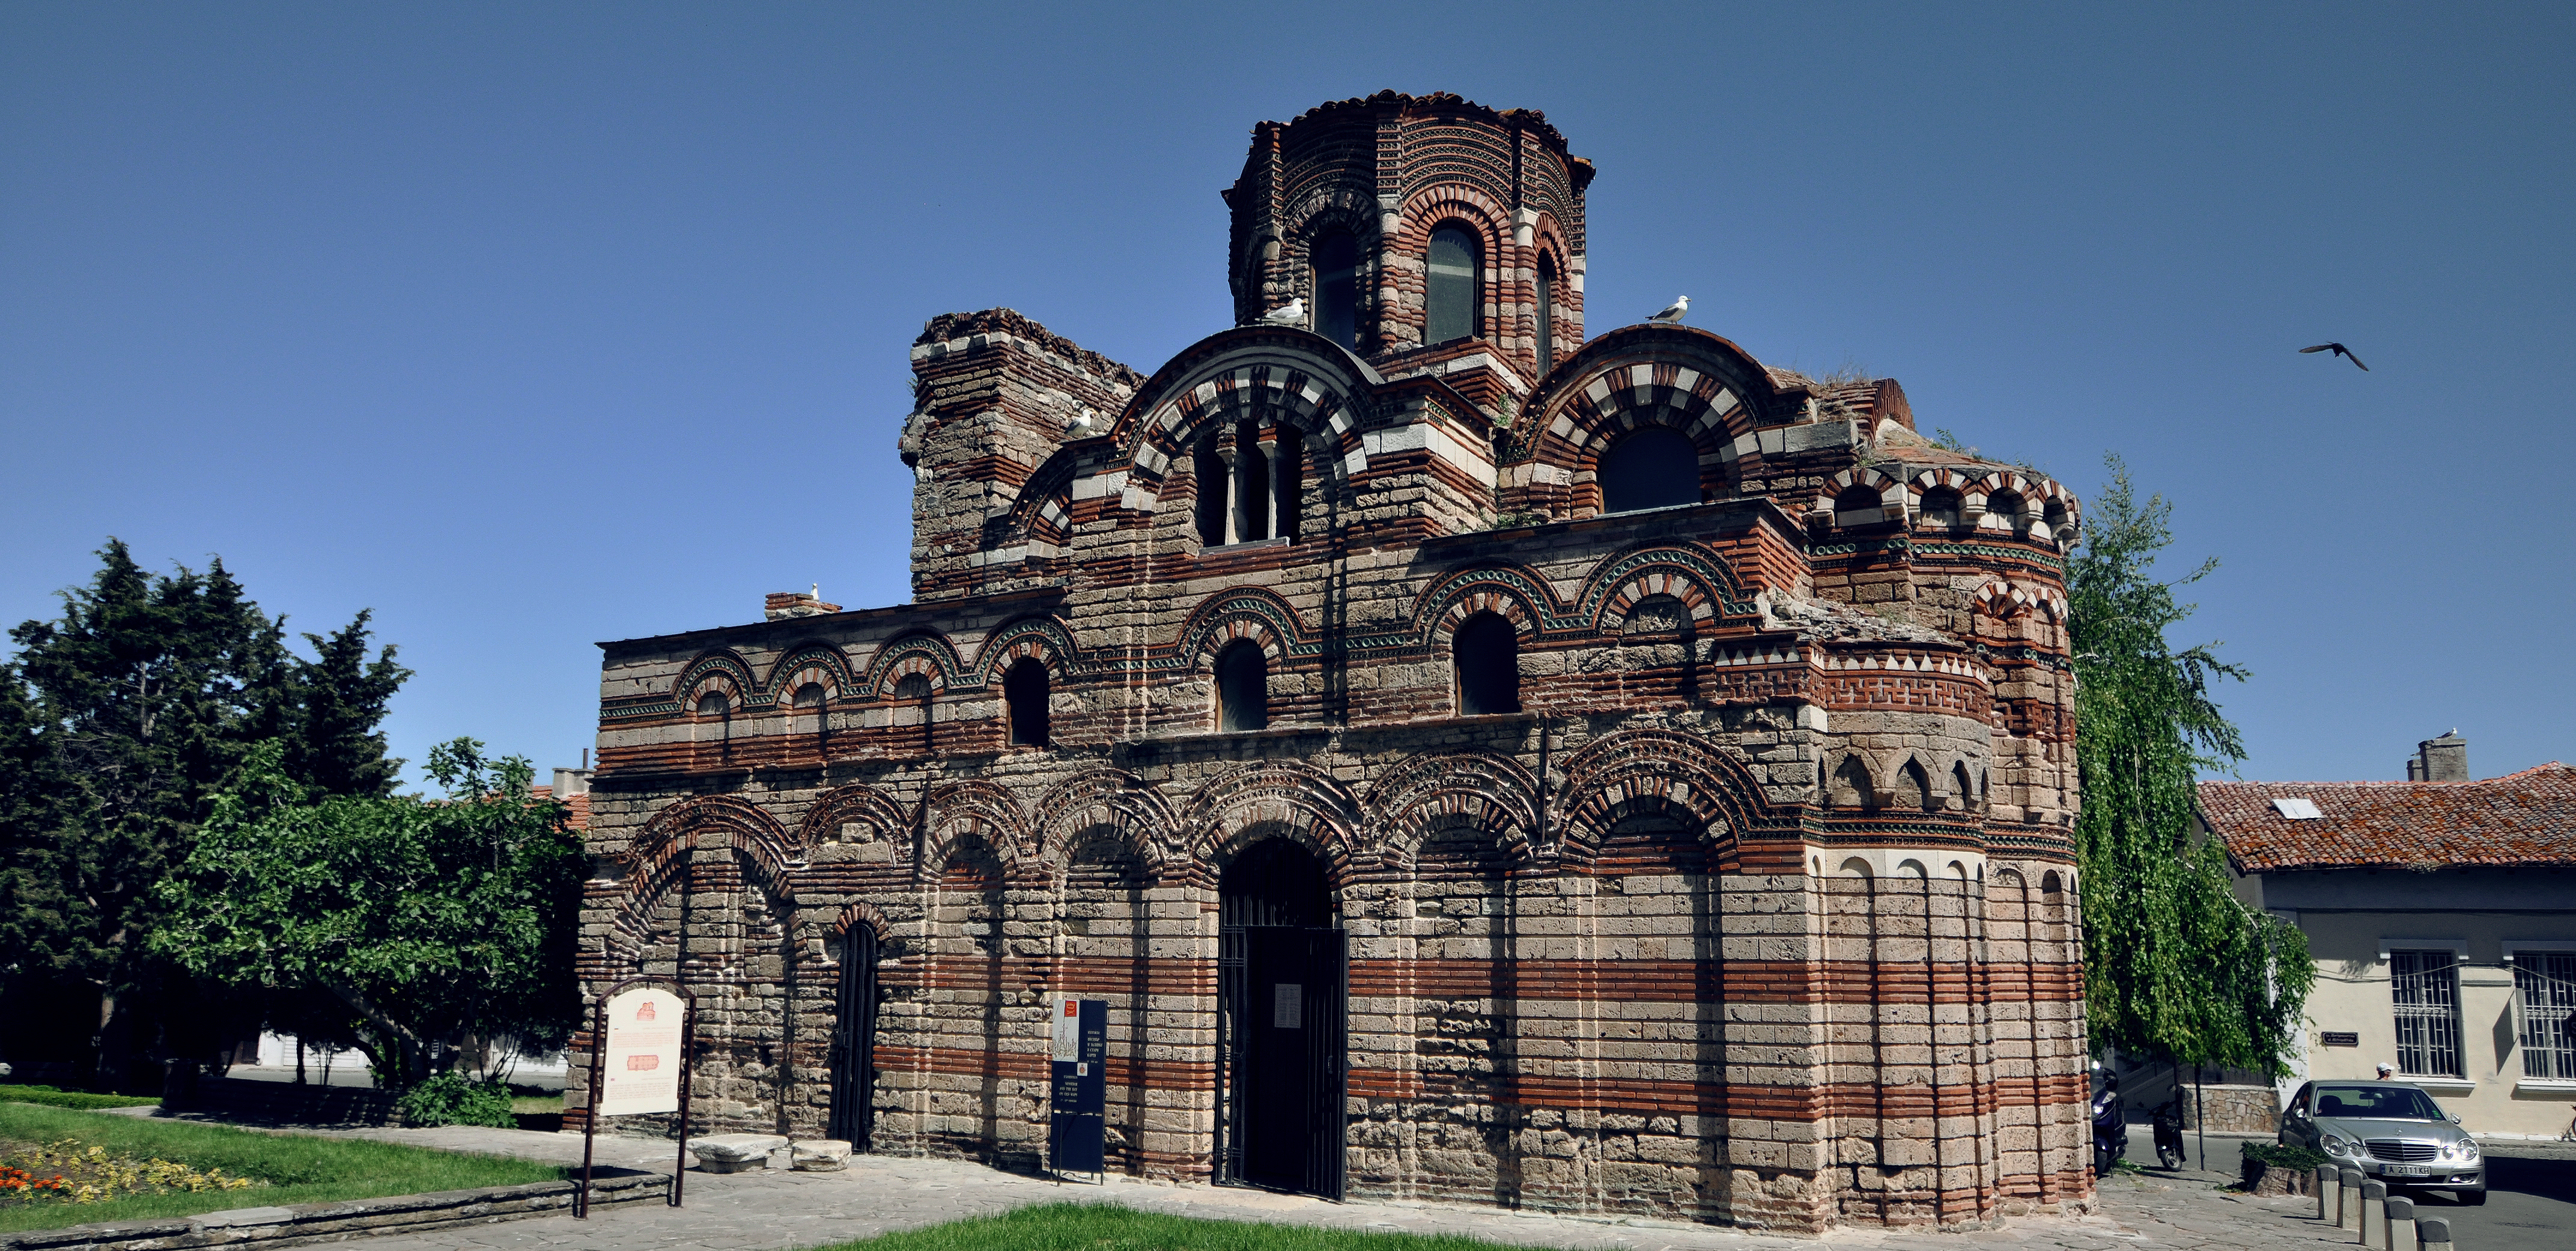
sea, coast, architecture, building, palace, stone, europe, museum, landmark, facade, church, exterior, black, brick, cool image, europa, synagogue, history, christianity, orthodox, unesco, eastern, estate, brickwork, worldheritage, bulgaria, burgas, byzantine, biserica, arhitectura, orthodoxy, ortodoxa, crossinsquare, caramida, zidarie, byzantium, piatra, nesebar, bulgarian, nessebar, mesembria, muzeu, nesebur, fatada, crucegreacainscrisa, ancient history